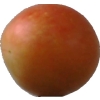
Label: cherry_wax